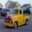
Label: pickup_truck